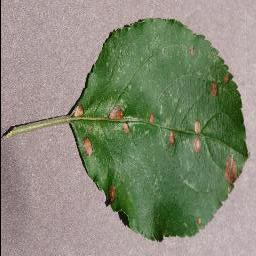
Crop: apple
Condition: black_rot